Thomas M. Melsheimer

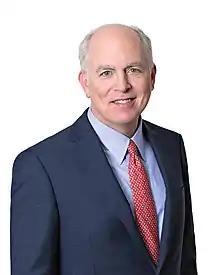
Thomas M. Melsheimer

Thomas M. Melsheimer is a trial lawyer, writer and partner at Winston & Strawn. He is also managing partner of Winston & Strawn's Dallas office and co-chair of its global litigation department. His trial experience encompasses both civil and criminal litigation, including False Claims Act (FCA) violations. His clients include Mark Cuban, Microsoft, Bank of America, and Texas Instruments.